Josh Okogie

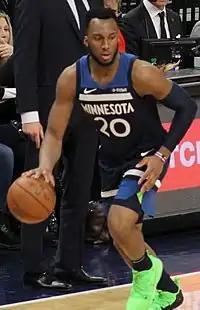
Okogie with the Minnesota Timberwolves in 2018

As a 6'4" shooting guard, he was not ranked by ESPN in the recruiting class of 2016. He signed with Georgia Tech and as a freshman, Okogie averaged 16.1 points 5.4 rebounds per game and was named to the ACC All-Freshman Team. He was a third team 2017–18 All-ACC selection as a sophomore. As a sophomore, Okogie led Georgia Tech in scoring with 18.2 points per game. After the season he declared for the 2018 NBA draft but did not hire an agent, thus leaving open the possibility of returning to school. However, he confirmed his intentions on entering the NBA Draft on 21 May.